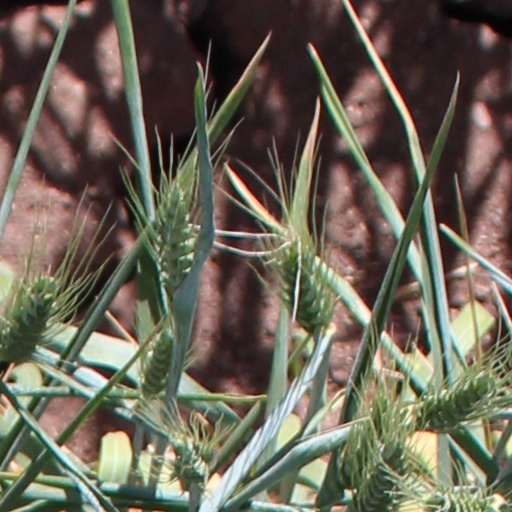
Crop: wheat